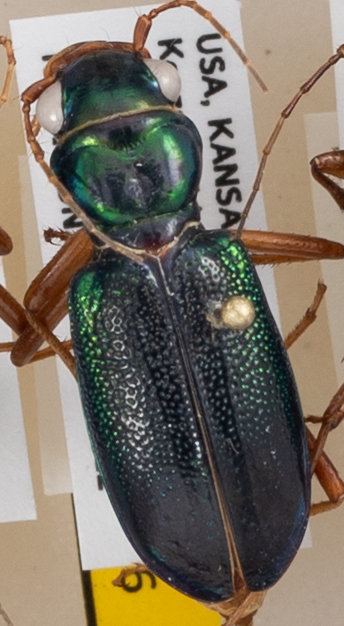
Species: Tetracha virginica
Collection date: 2019-08-12
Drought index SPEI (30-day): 0.36
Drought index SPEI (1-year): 2.09
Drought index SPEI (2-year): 0.82